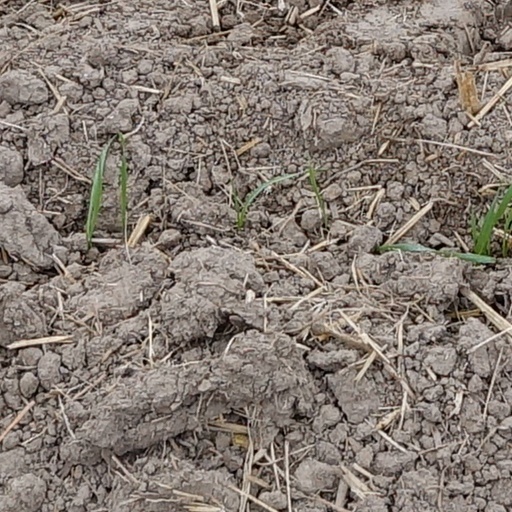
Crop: wheat